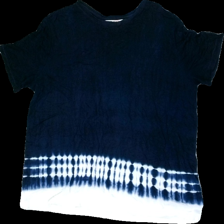
View: front
Type: T-shirt
Category: Ladies
Brand: Indiska
Colors: White, Blue
Material: 100% Viscose
Pattern: Other
Cut: Loose, C-collar
Size: L
Season: All
Price range: 50-100
Recommended usage: Reuse